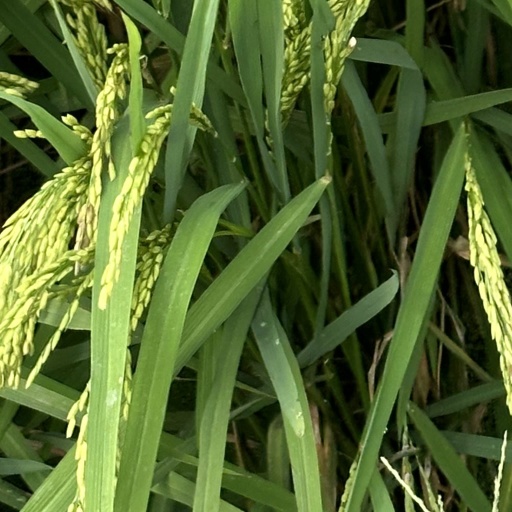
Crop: rice